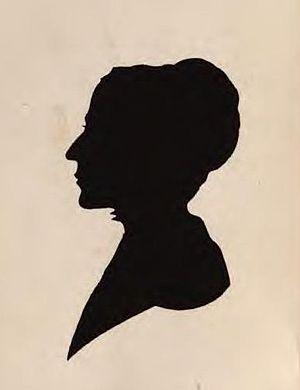
Hannah Kilham est une missionnaire méthodiste puis quaker, active en Angleterre, en Irlande et en Afrique de l'Ouest. Elle est l'autrice de certains des premiers travaux de linguistique dans plusieurs langues parlées en Gambie, au Liberia et en Sierra Leone.